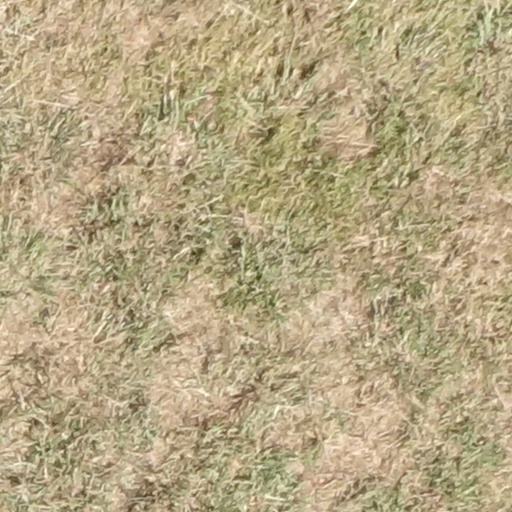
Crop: sorghum